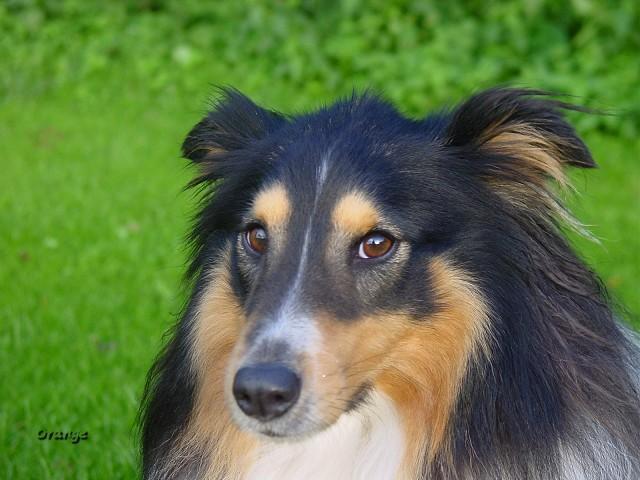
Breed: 227-n000094-collie